Fort Bliss (film)

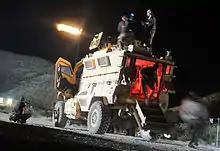
Michelle Monaghan filming at Fort Bliss, with soldiers assigned to Troop B, 2nd Squadron, 13th Cavalry Regiment, 4th Brigade Combat Team, 1st Armored Division

Filming began in September 2012 in Los Angeles and later moved to Fort Bliss in El Paso, Texas.